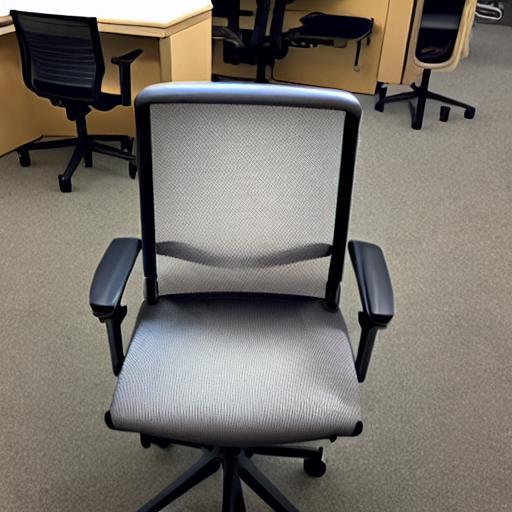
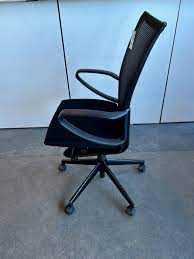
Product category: items_chair
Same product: no